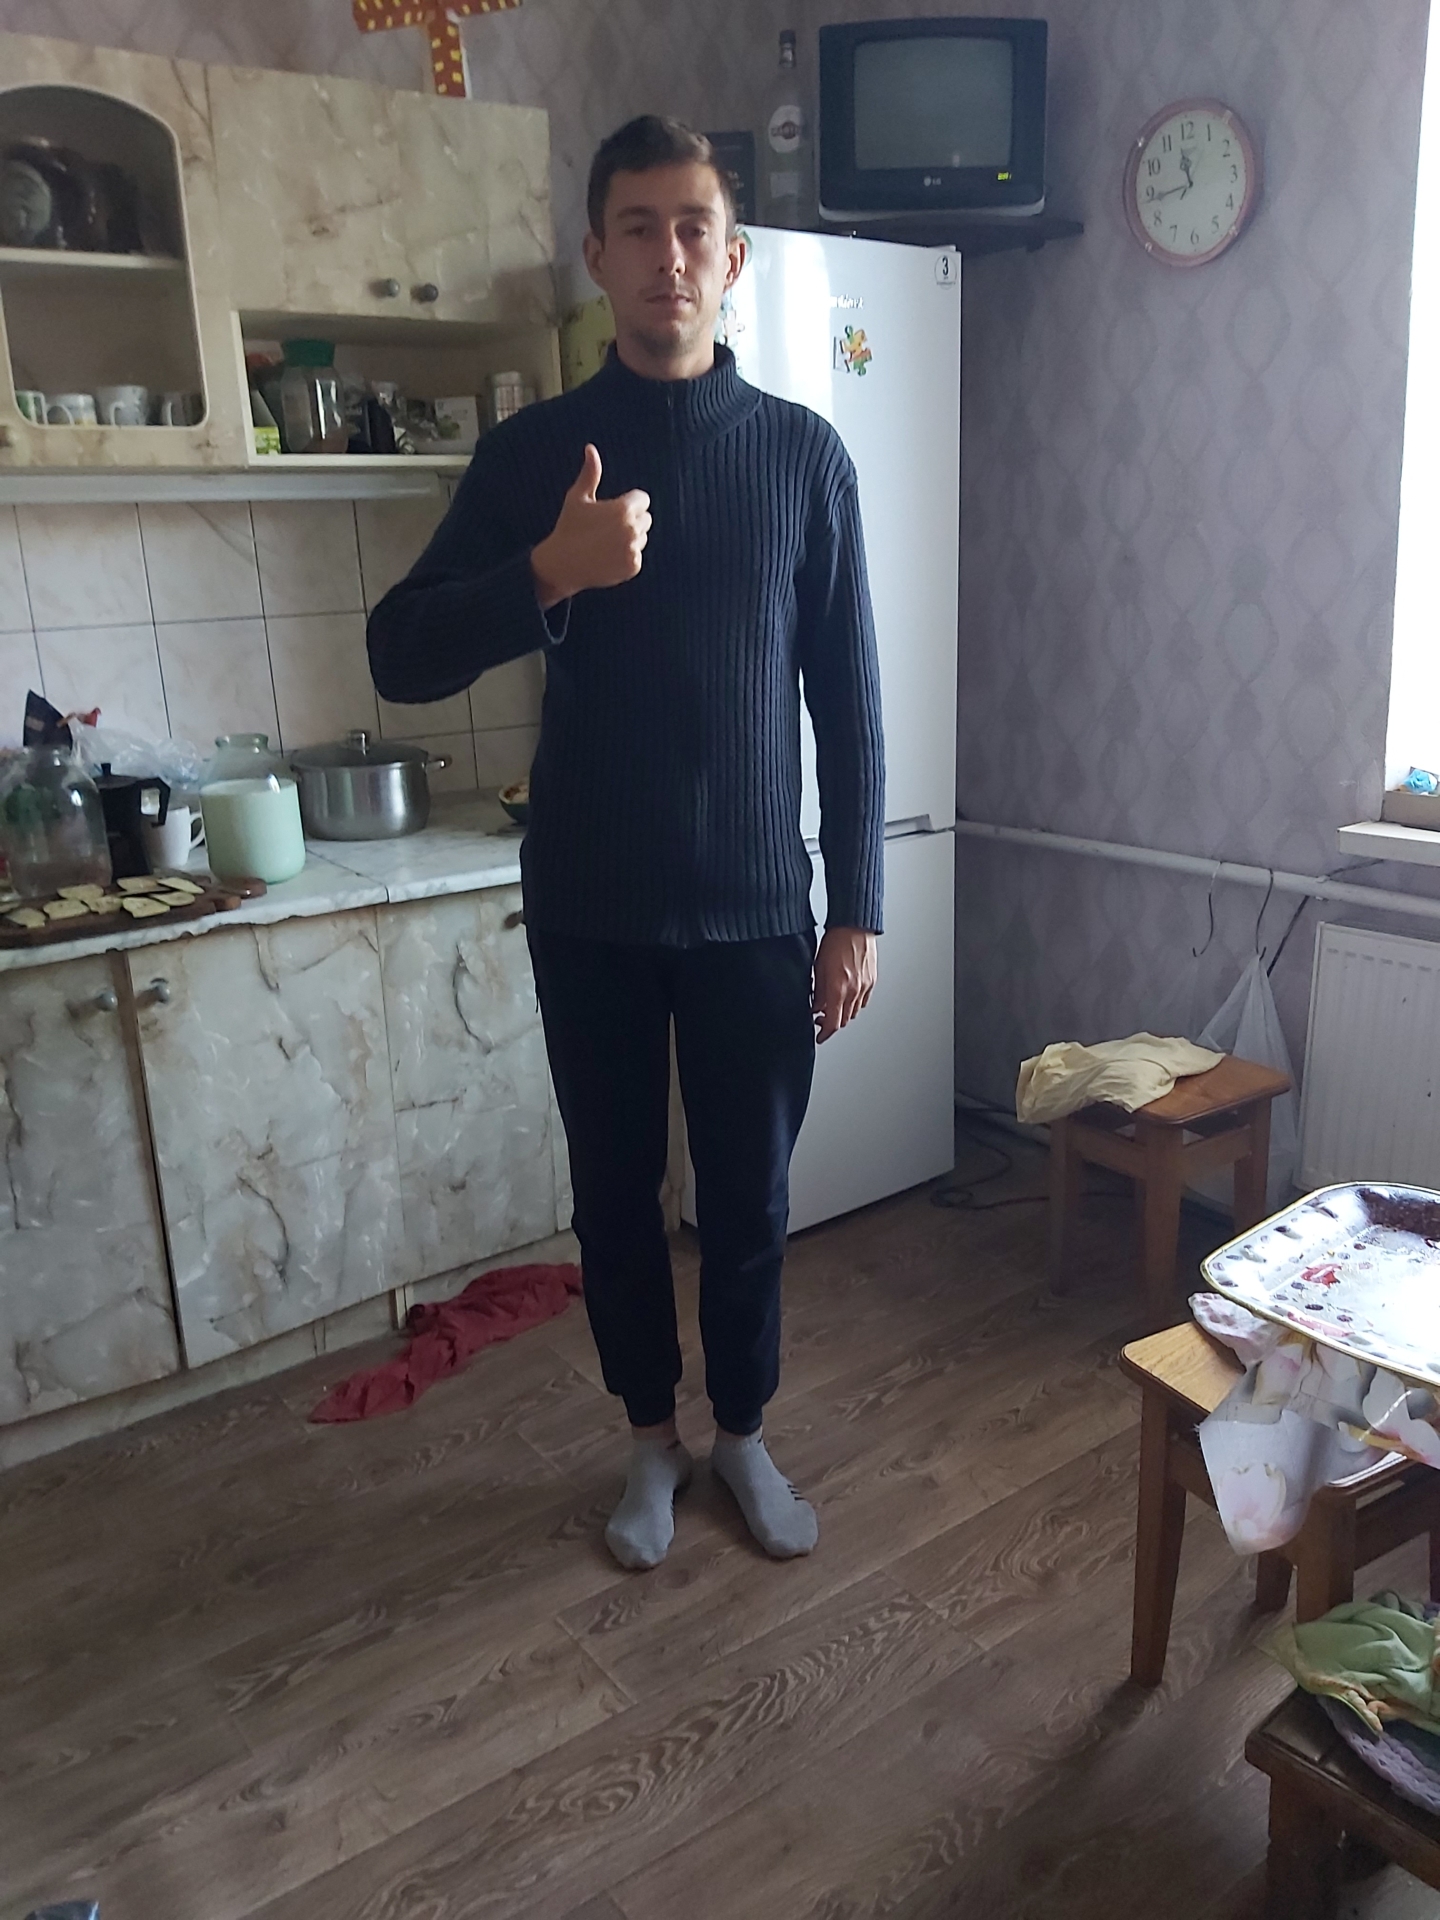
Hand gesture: like